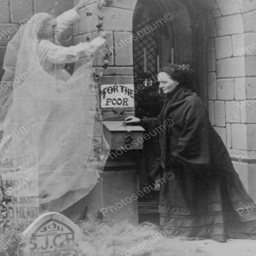
original vintage old photos reproduced into contemporary prints .